Documentation science

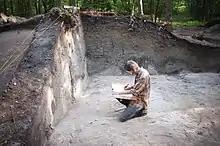
Archeologist in the process of documenting her work; in this case, exploration of early medieval cremation burials in Chodlik, Poland.

Documentation science is the study of the recording and retrieval of information. It includes methods for storing, retrieving, and sharing of information captured on physical as well as digital documents. This field is closely linked to the fields of library science and information science but has its own theories and practices.